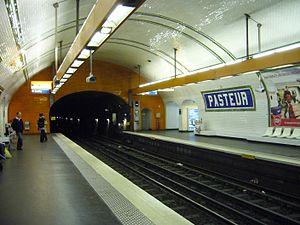
Vue du quai de la station Pasteur sur la ligne 12 du métro de Paris.
La ligne 12 du métro de Paris est une des seize lignes du réseau métropolitain de Paris. Elle traverse toute la ville selon une direction globale nord/sud-ouest et relie la station Front Populaire, située à la limite des communes de Saint-Denis et d'Aubervilliers au nord de Paris, à la station Mairie d'Issy, située dans Issy-les-Moulineaux au sud-ouest.